More of That

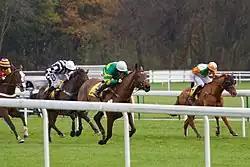
More of That wins at Haydock Park in November 2013.

After a break of eleven months, More Of That returned in a two and a half mile handicap hurdle at Wetherby on 2 November 2013, in which he started 3/1 favourite despite carrying top weight of 165 pounds. Ridden by A. P. McCoy, he jumped the last hurdle in second place before staying on to take the lead in the closing stages and won by a length from Twelve Roses. Three weeks later, with McCoy again in the saddle, the gelding was carried 156 pounds in a more valuable handicap at Haydock Park Racecourse. He looked outpaced in the straight and was in sixth place jumping the last, but produced a strong finish to win by two lengths from the Barry Geraghty-ridden Blue Fashion. On 14 December, More of That was moved up in class for the Grade II Relkeel Hurdle over two and a half miles at Cheltenham Racecourse and started 11/4 second favorite in a field which included the Grade I-winning Irish mare Glens Melody and the French champion Gemix, winner of the Grande Course de Haies d'Auteuil. McCoy made his challenge at the last hurdle and More of That took the lead on the run-in to win by two and a quarter lengths from the Paul Nicholls-trained Salubrious.